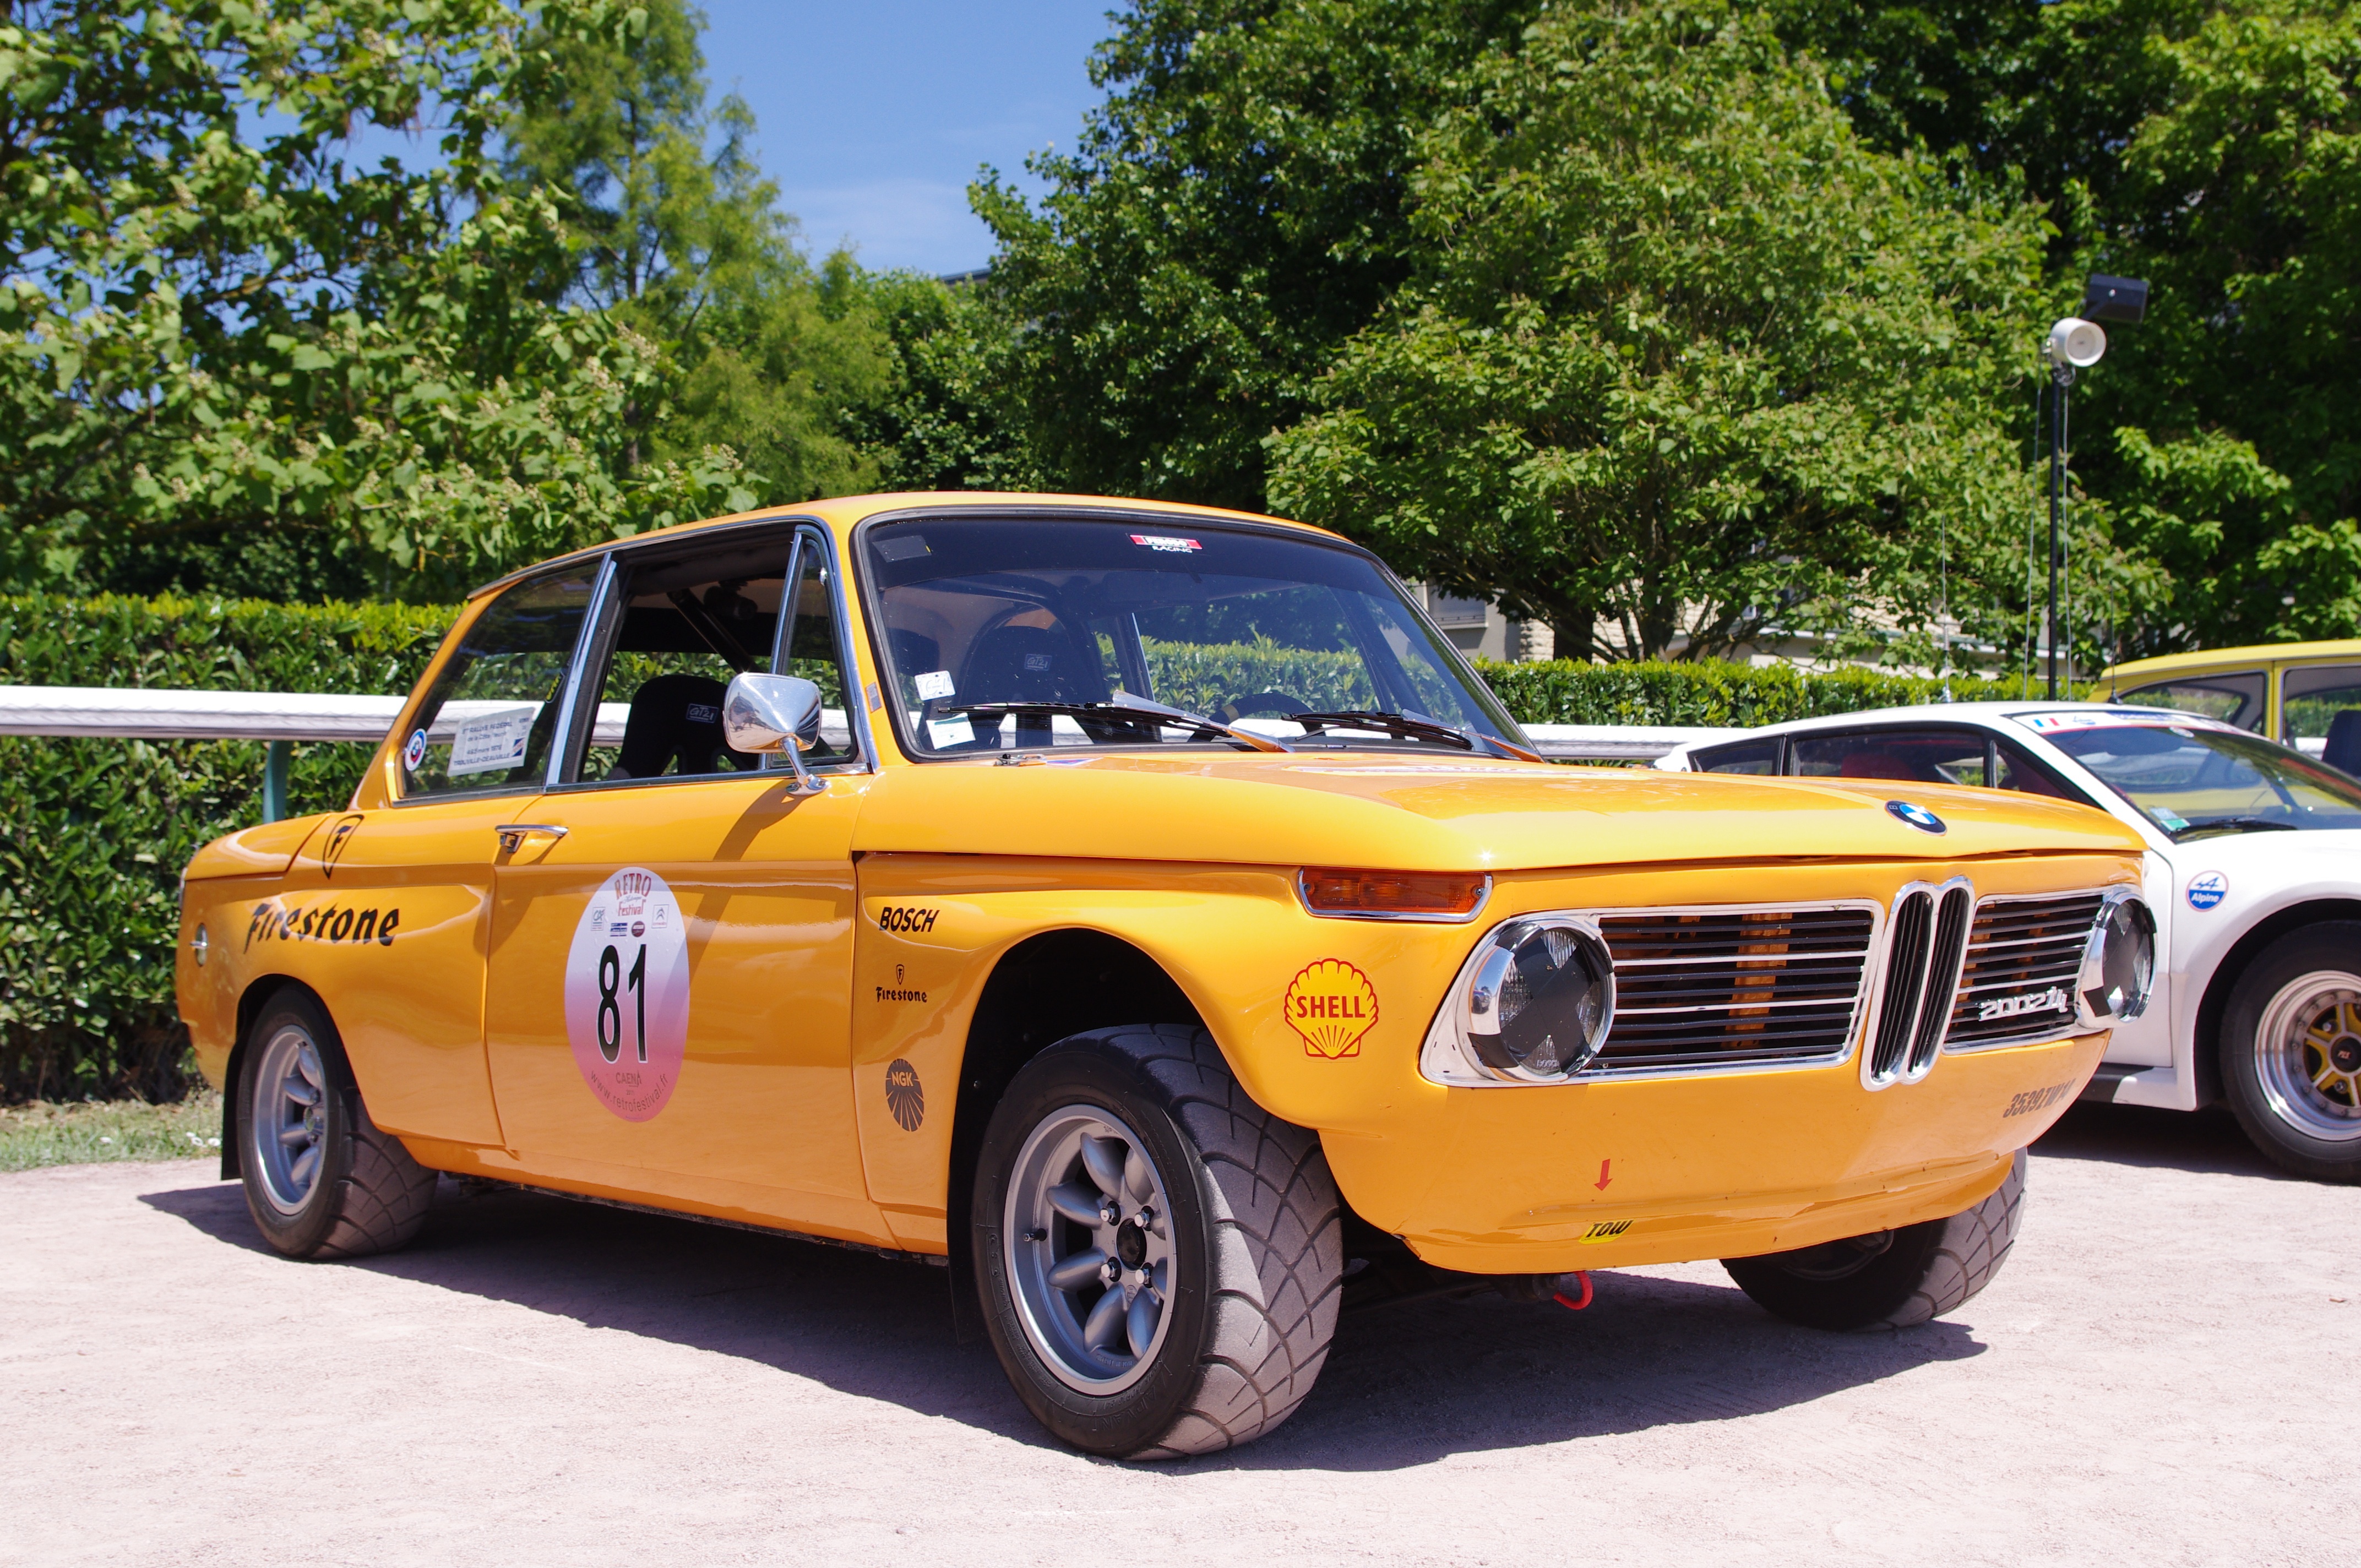
car, retro, vehicle, yellow, classic car, sports car, race car, sedan, bmw, former, antique car, land vehicle, automobile make, compact car, family car, bmw new class, bmw 2002tii